Lillehammer Olympiapark

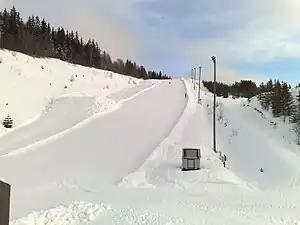
Kanthaugen Freestyle Arena

Kanthaugen is located next to Lysgårsbakken, slightly uphill from Stampesletta, one kilometer (half a mile) east of Lillehammer's town center. It consists of three hills, each tailor-made for aerials, moguls and ski ballet, respectively. Above the Olympic hills is a long tobogganing hill which uses the competitive area as a finish. At the base of the hill is the spectator area, which featured temporary bleachers during the Olympics. The spectator capacity for aerials and ski ballet is 15,000, while it is 12,000 for moguls. Also at the foot of the hill is a jury tower overlooking the aerials hill. The venue is equipped with snowmaking equipment, a T-bar lift and floodlights. In addition to freestyle skiing at the 1994 Winter Olympics, it has hosted FIS Freestyle Skiing World Cup events twice, on 26 to 28 March 1993 and on 3 to 5 March 1995.